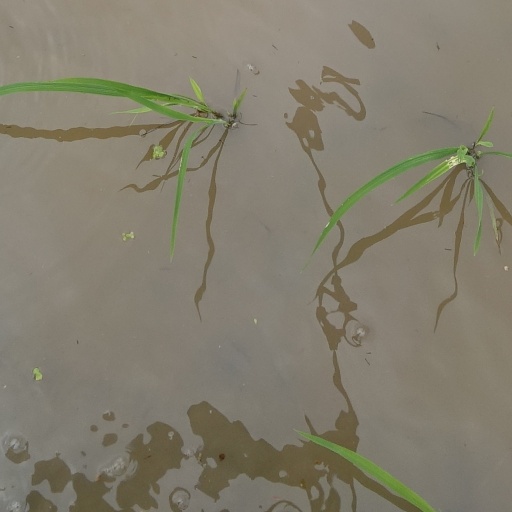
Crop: rice